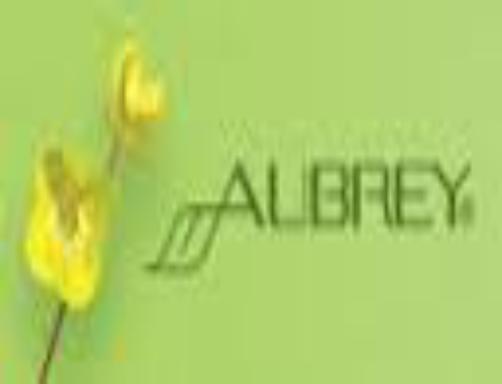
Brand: Aubrey Organics
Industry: Necessities